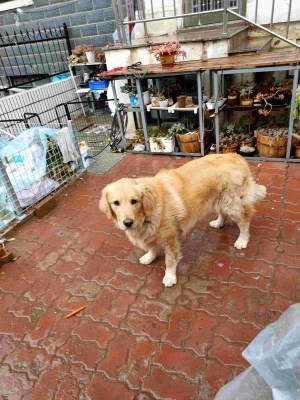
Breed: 5355-n000126-golden_retriever